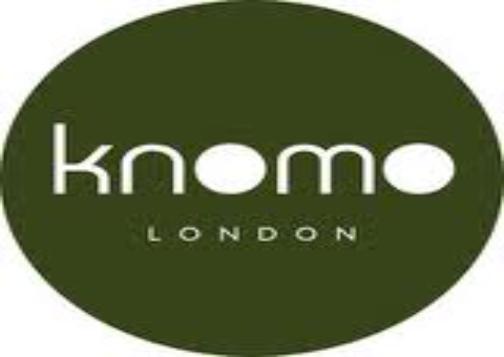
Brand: Knomo
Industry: Clothes